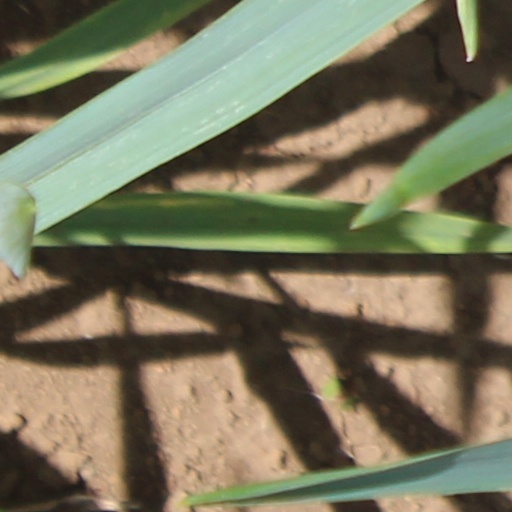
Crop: wheat